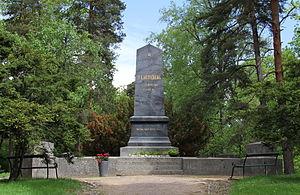
Karl Ferdinand Öhman est un architecte finlandais